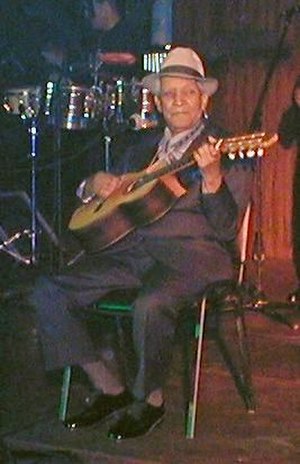
Compay Segundo
Compay Segundo i august 2002
Compay Segundo var en cubansk musiker og sangskriver.